A Boy Named Charlie Brown

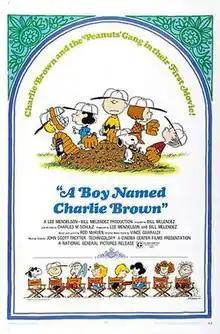
Theatrical release poster

A Boy Named Charlie Brown is a 1969 American animated musical comedy-drama film, produced by Cinema Center Films, distributed by National General Pictures, and directed by Bill Melendez with a screenplay by Charles M. Schulz. It is the first feature film based on the "Peanuts" comic strip. Starring Peter Robbins, Pamelyn Ferdin, Glenn Gilger, and Andy Pforsich, the film follows the titular character as he tries to win the National Spelling Bee, with Snoopy and Linus by his side. The film was produced by Lee Mendelson.